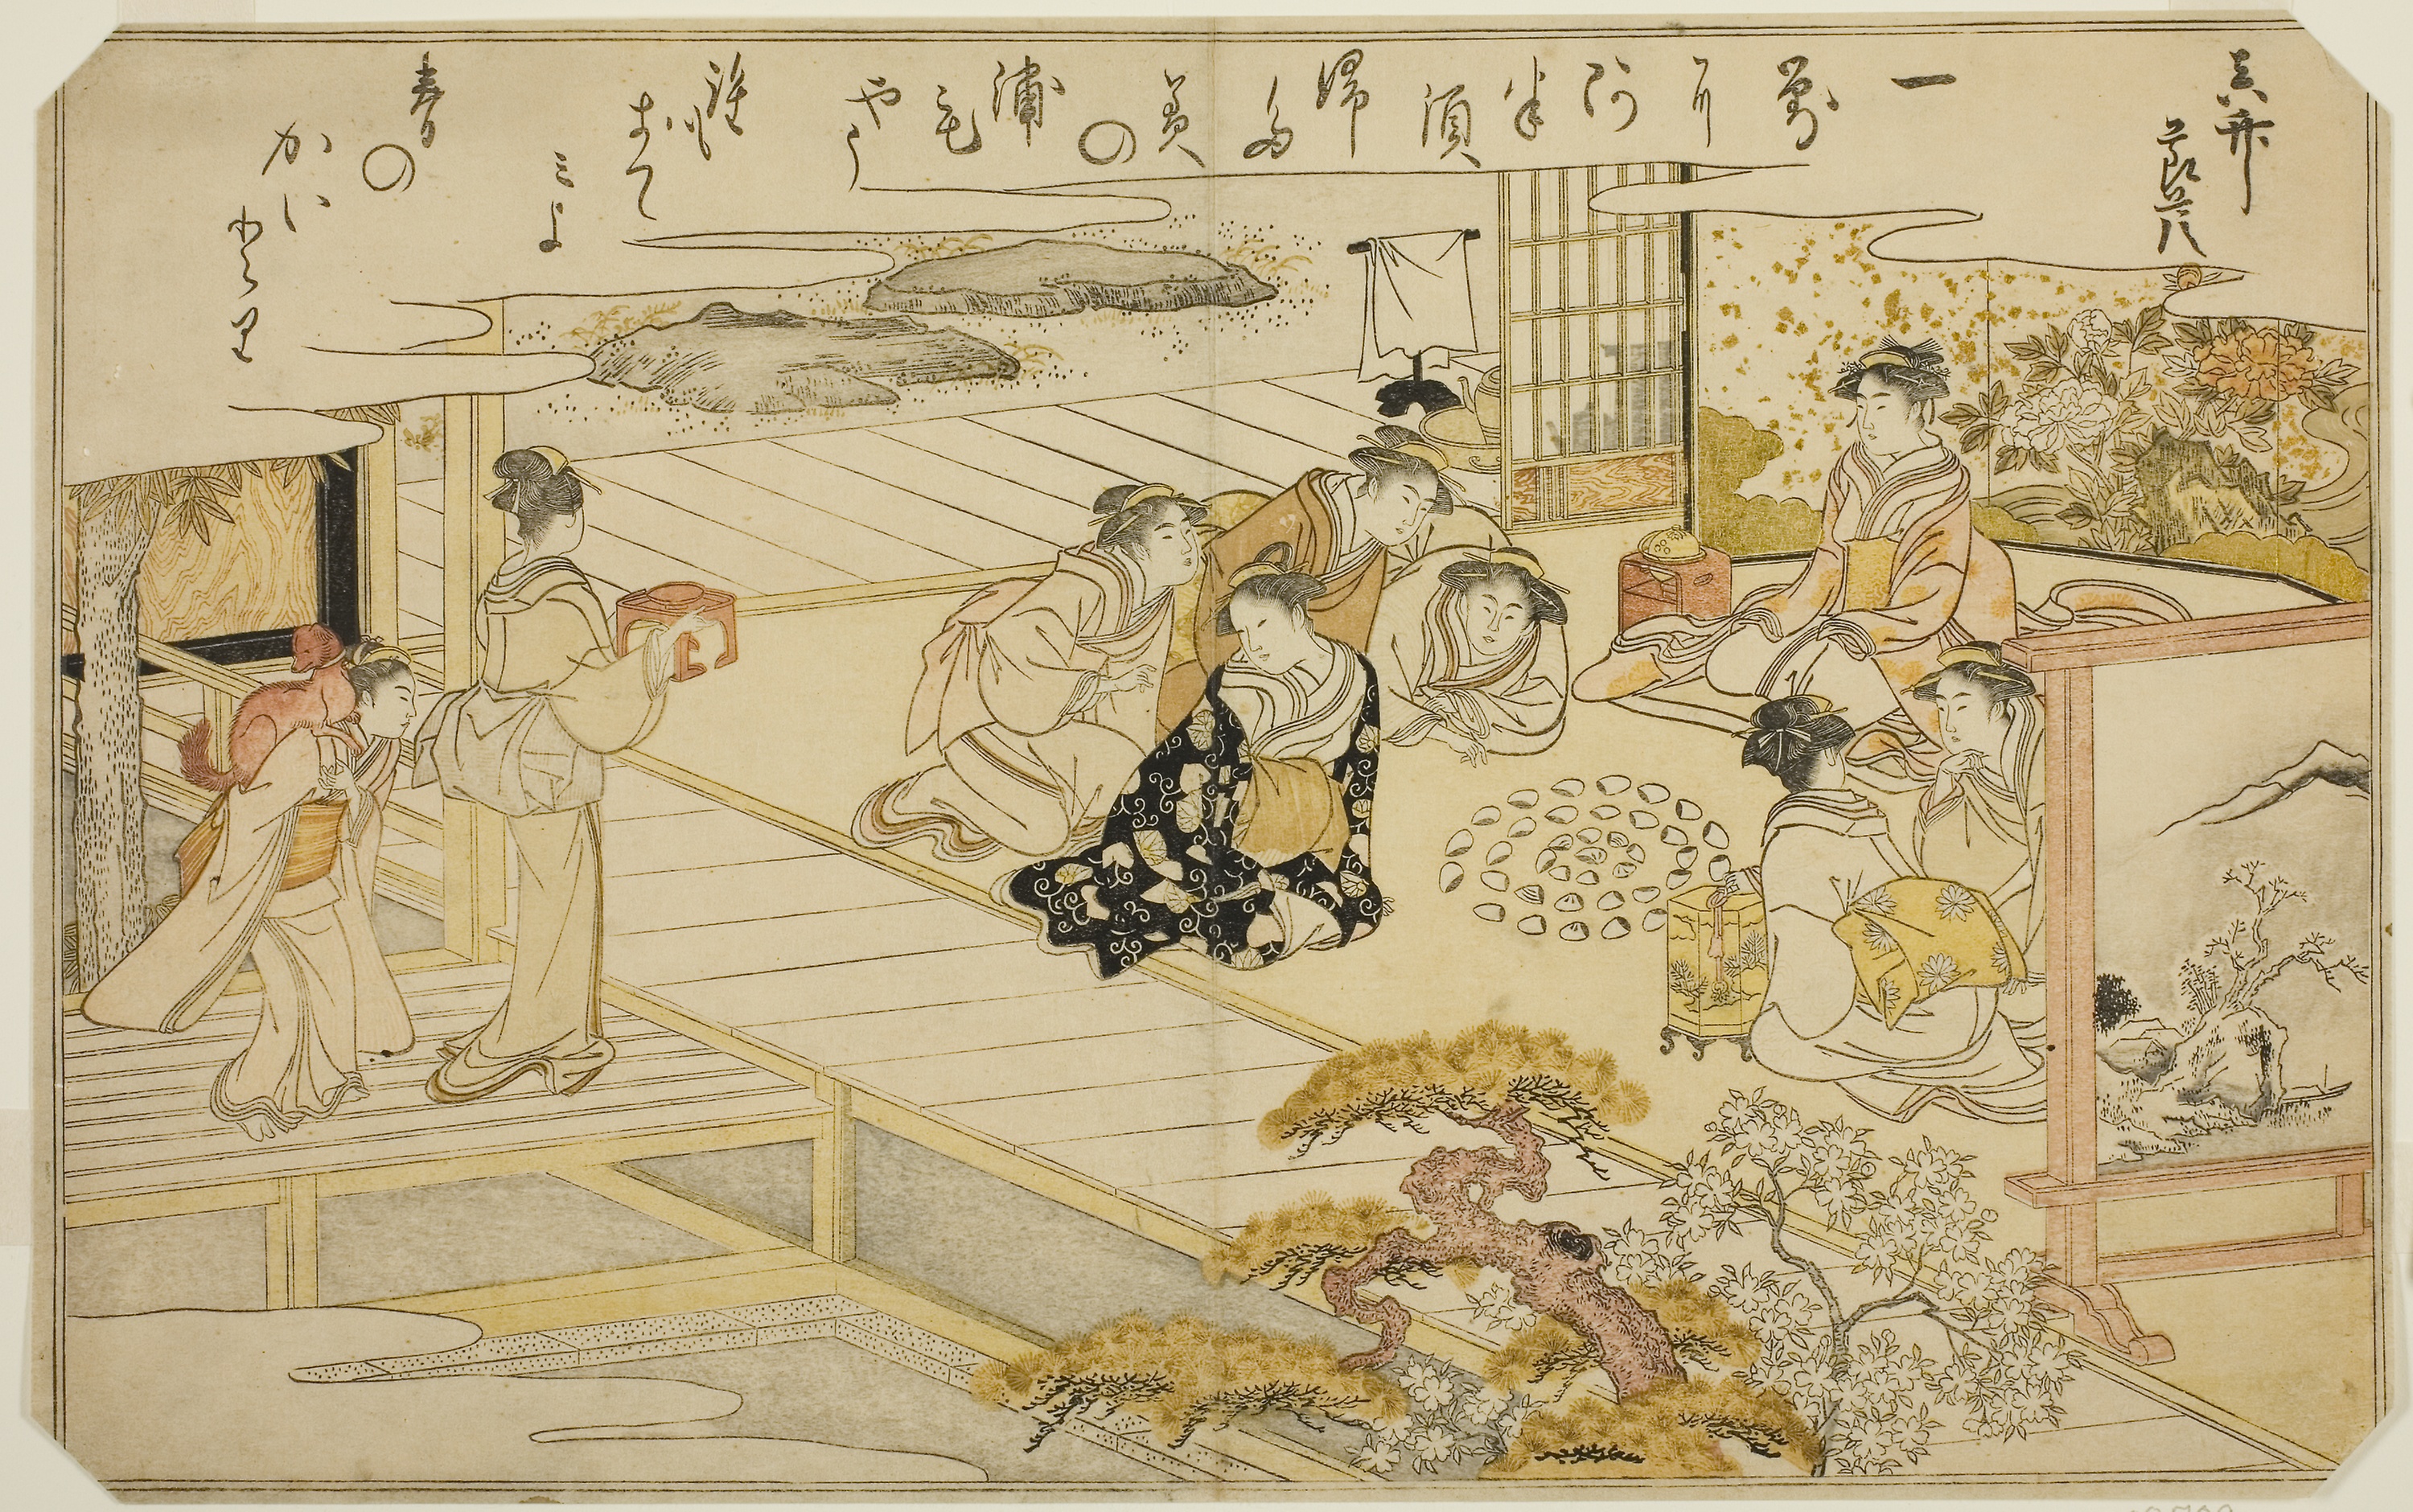
cartoon, text, art, illustration, painting, drawing, paper, fictional character, artwork